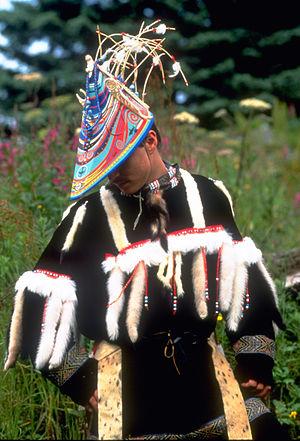
Les Alutiiq, aussi appelés Yupik du Pacifique ou Sugpiaq, sont la branche des Yupiks vivant sur la côte sud de l'Alaska.